Khirbet Sharta

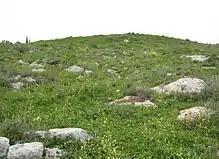

Khirbet Sharta is an ancient tell in northern Israel, northeast of Kiryat Atta, that covers two hills.